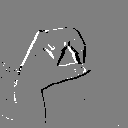
ASL letter: o